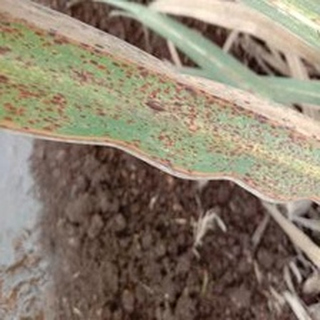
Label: sugarcane_rust